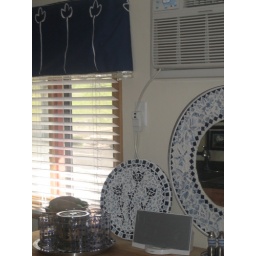
Here is my finished tulip lazy susan - notice the tulips in my kitchen curtains - it all ties together.